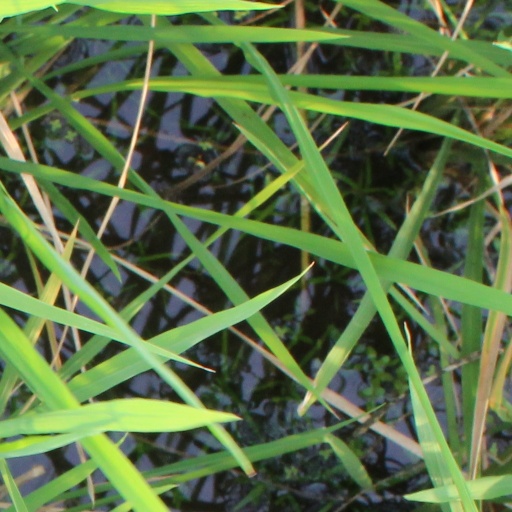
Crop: rice